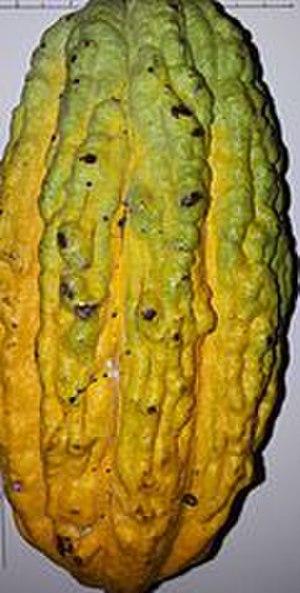
Cabosse hybride obtenu par pollinisation artificielle
Le guiana ou cacaoyer spontané de Guyane française est un des dix groupes de variétés de cacaoyers considérées par l'étude morpho-géographique et génétique de Motomayor de 2008 comme constituant la « base » phylogénétique des essences de cacao.